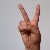
The image shows a hand gesture representing the letter 'V' in Indian Sign Language.